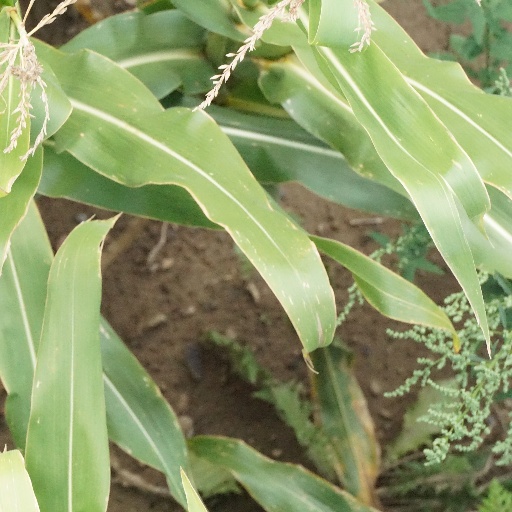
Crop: maize; corn